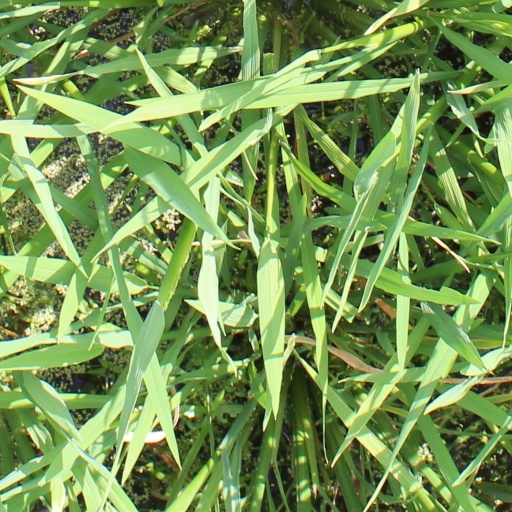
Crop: rice